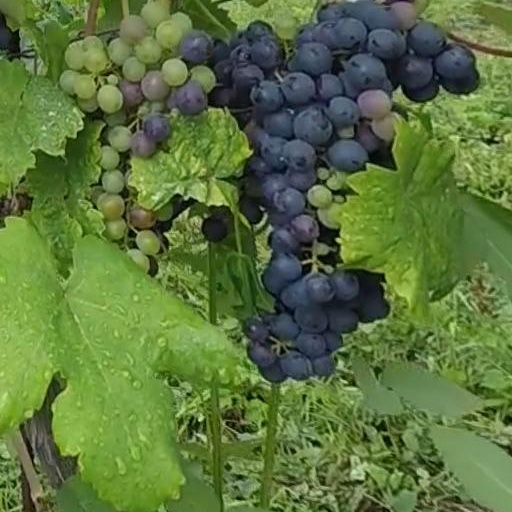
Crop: grape